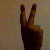
The image shows a hand gesture representing the number 2 in Indian Sign Language.